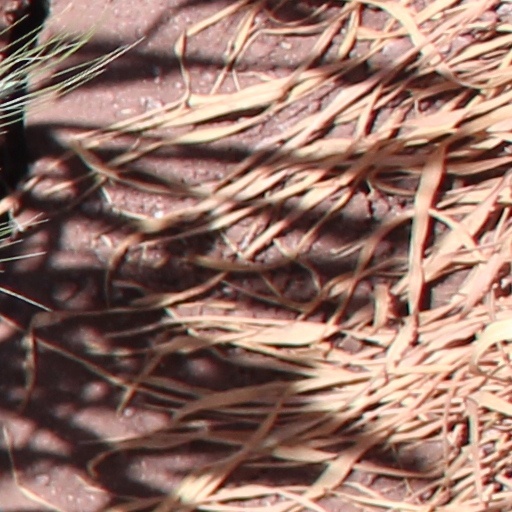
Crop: wheat